Brymbo

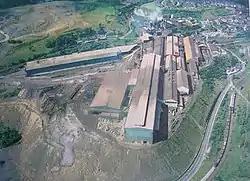
The older parts of Brymbo Steelworks in the 1970s, showing its restricted hillside site, with the melting shop (centre) and blast furnace (top) next to the village (top right). The banks shown in the foreground had covered most of the former village of Lodge.

While there was mining of coal in the area on a small scale, the late eighteenth century saw an expansion in activity, particularly after the industrialist John "Iron-Mad" Wilkinson purchased Brymbo Hall and began developing its estate, mining coal and ironstone and building an ironworks which was later to become the Brymbo Steelworks. By 1821 there was a total of 41 coal pits on the Brymbo Hall estate alone. In the nineteenth century, a number of larger deep mines were sunk around the area, and the majority of the village of Brymbo was developed as accommodation for the miners and ironworkers. The village itself was constructed on and around the steep sides of Brymbo Hill with views towards the Cheshire Plain, though the area's topography was later to cause problems when the steelworks expanded in 1956: the new parts had to be built on a vast artificial plateau of slag from the furnaces, filling the width of the valley and burying most of the village of Lodge, whose houses were purchased and demolished.